Cesare Facchinetti

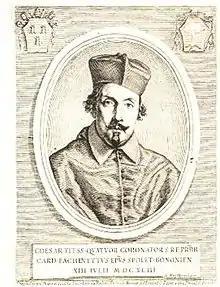

Cesare Facchinetti (17 September 1608 – 30 January 1683) was an Italian Catholic Cardinal.